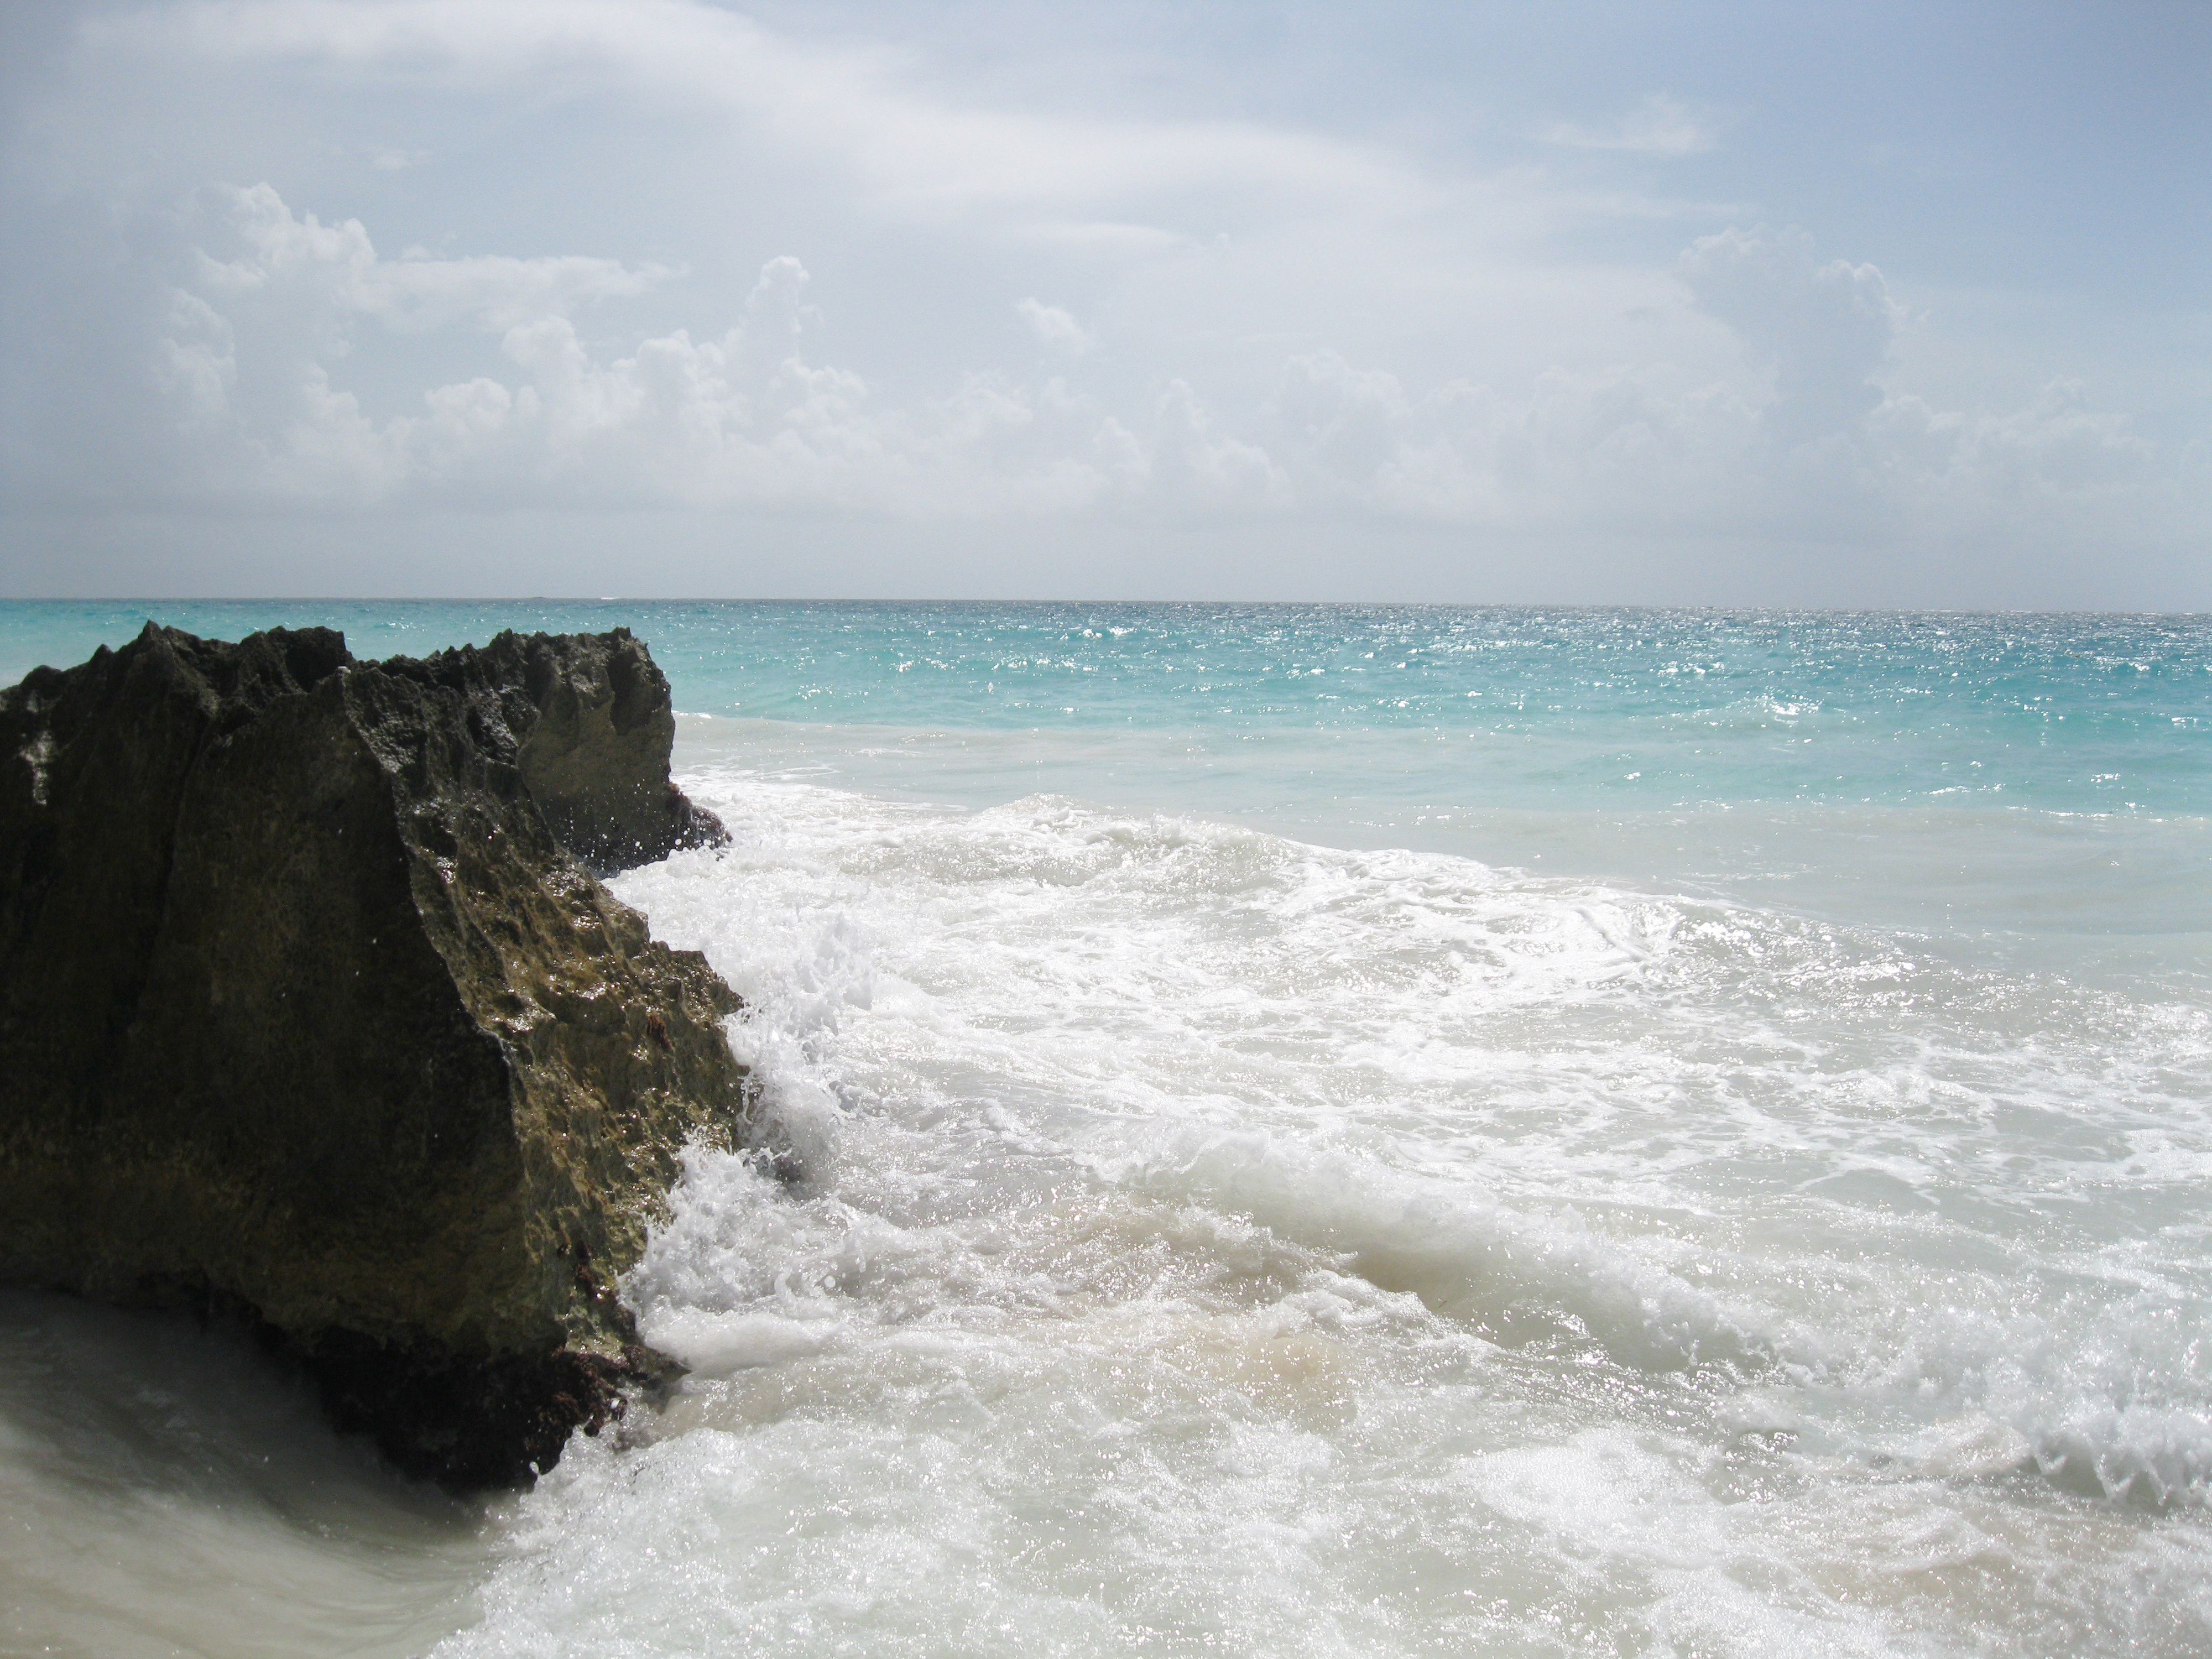
beach, sea, coast, water, sand, rock, ocean, horizon, cloud, shore, wave, stone, vacation, cliff, bay, terrain, material, body of water, mexico, cape, tulum, wind wave